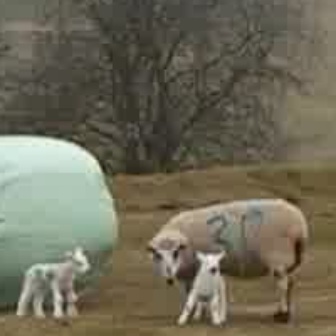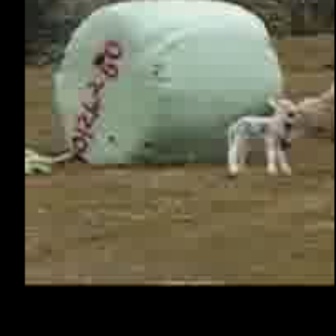
  Please identify the target specified by the bounding box [9,239,89,320] in the first image and locate it in the second image. Return the coordinates in [x_min,y_min,x_max,y_max] format.
Answer: [224,93,306,174]